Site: brandenburg
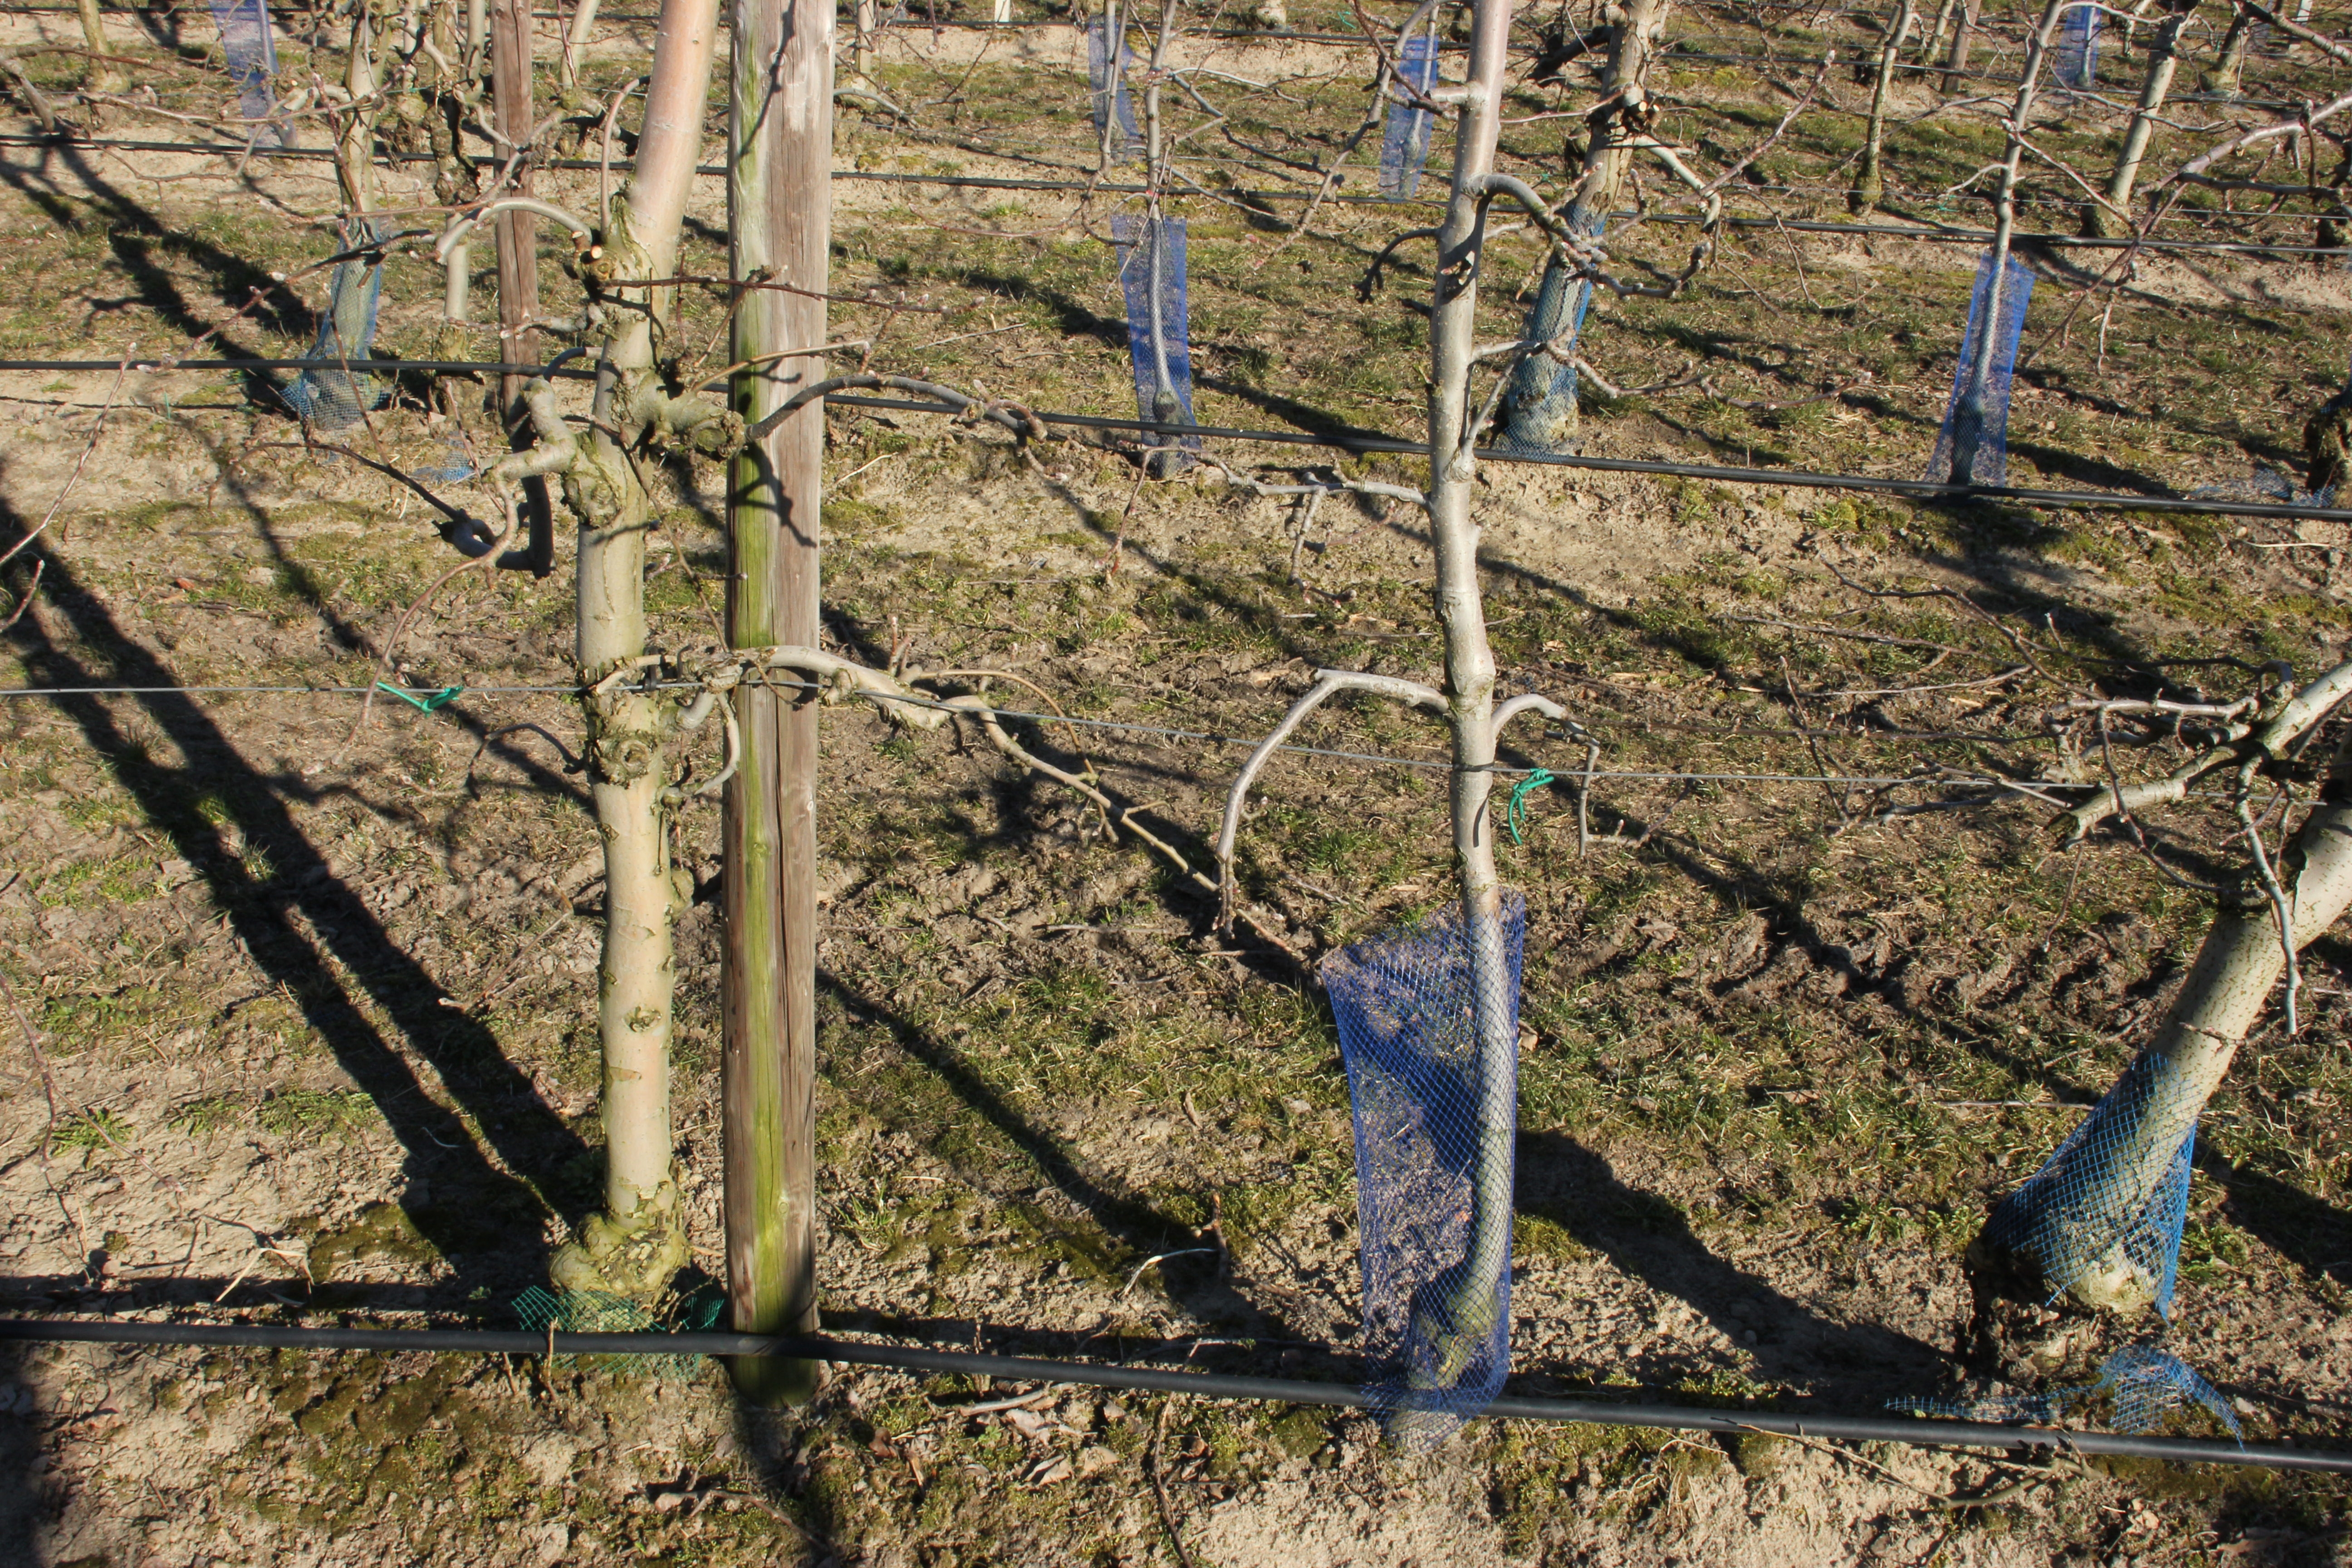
Growth stage (BBCH 03): Bud development